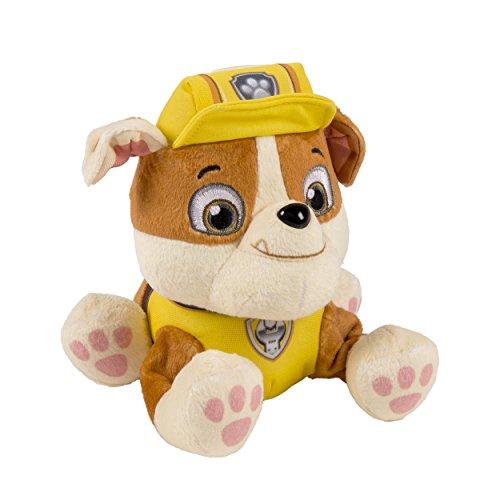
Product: Paw Patrol Plush Pup Pals, Rubble
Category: Toys & Games | Stuffed Animals & Plush Toys | Stuffed Animals & Teddy Bears
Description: Paw Patrol Pup Pals are made from premium plush materials that are soft to the touch.
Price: $10.94
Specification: ProductDimensions:6.5x6x5.7inches|ItemWeight:3.2ounces|ShippingWeight:3.2ounces(Viewshippingratesandpolicies)|DomesticShipping:ItemcanbeshippedwithinU.S.|InternationalShipping:ThisitemcanbeshippedtoselectcountriesoutsideoftheU.S.LearnMore|ASIN:B00ITOB3DM|Itemmodelnumber:20064017-6023999|Manufacturerrecommendedage:36months-5years